History of watches

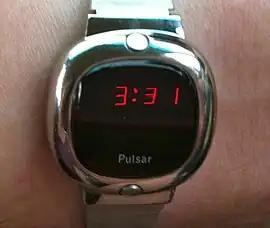
A Pulsar LED quartz watch (1976)

The first quartz watch to enter production was the Seiko 35 SQ Astron, which hit the shelves on 25 December 1969, which was the world's most accurate wristwatch to date.